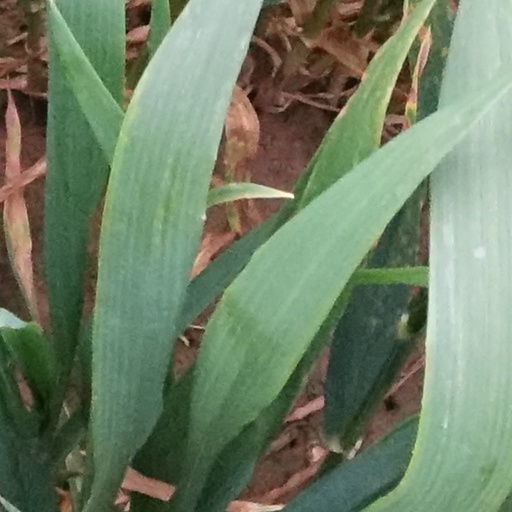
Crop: wheat